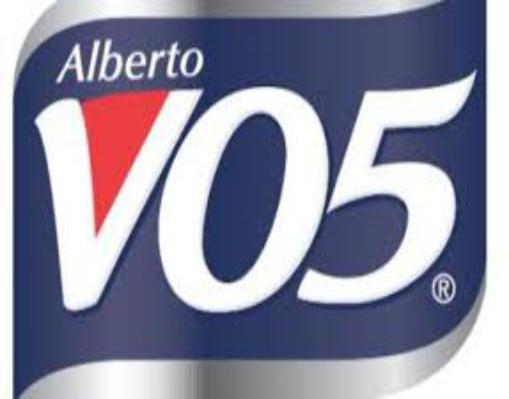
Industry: Necessities